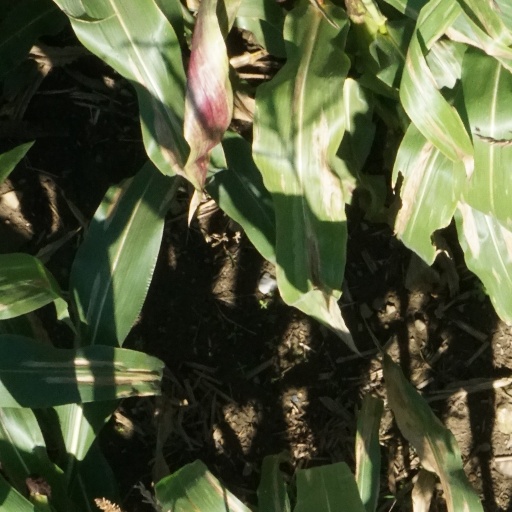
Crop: maize; corn